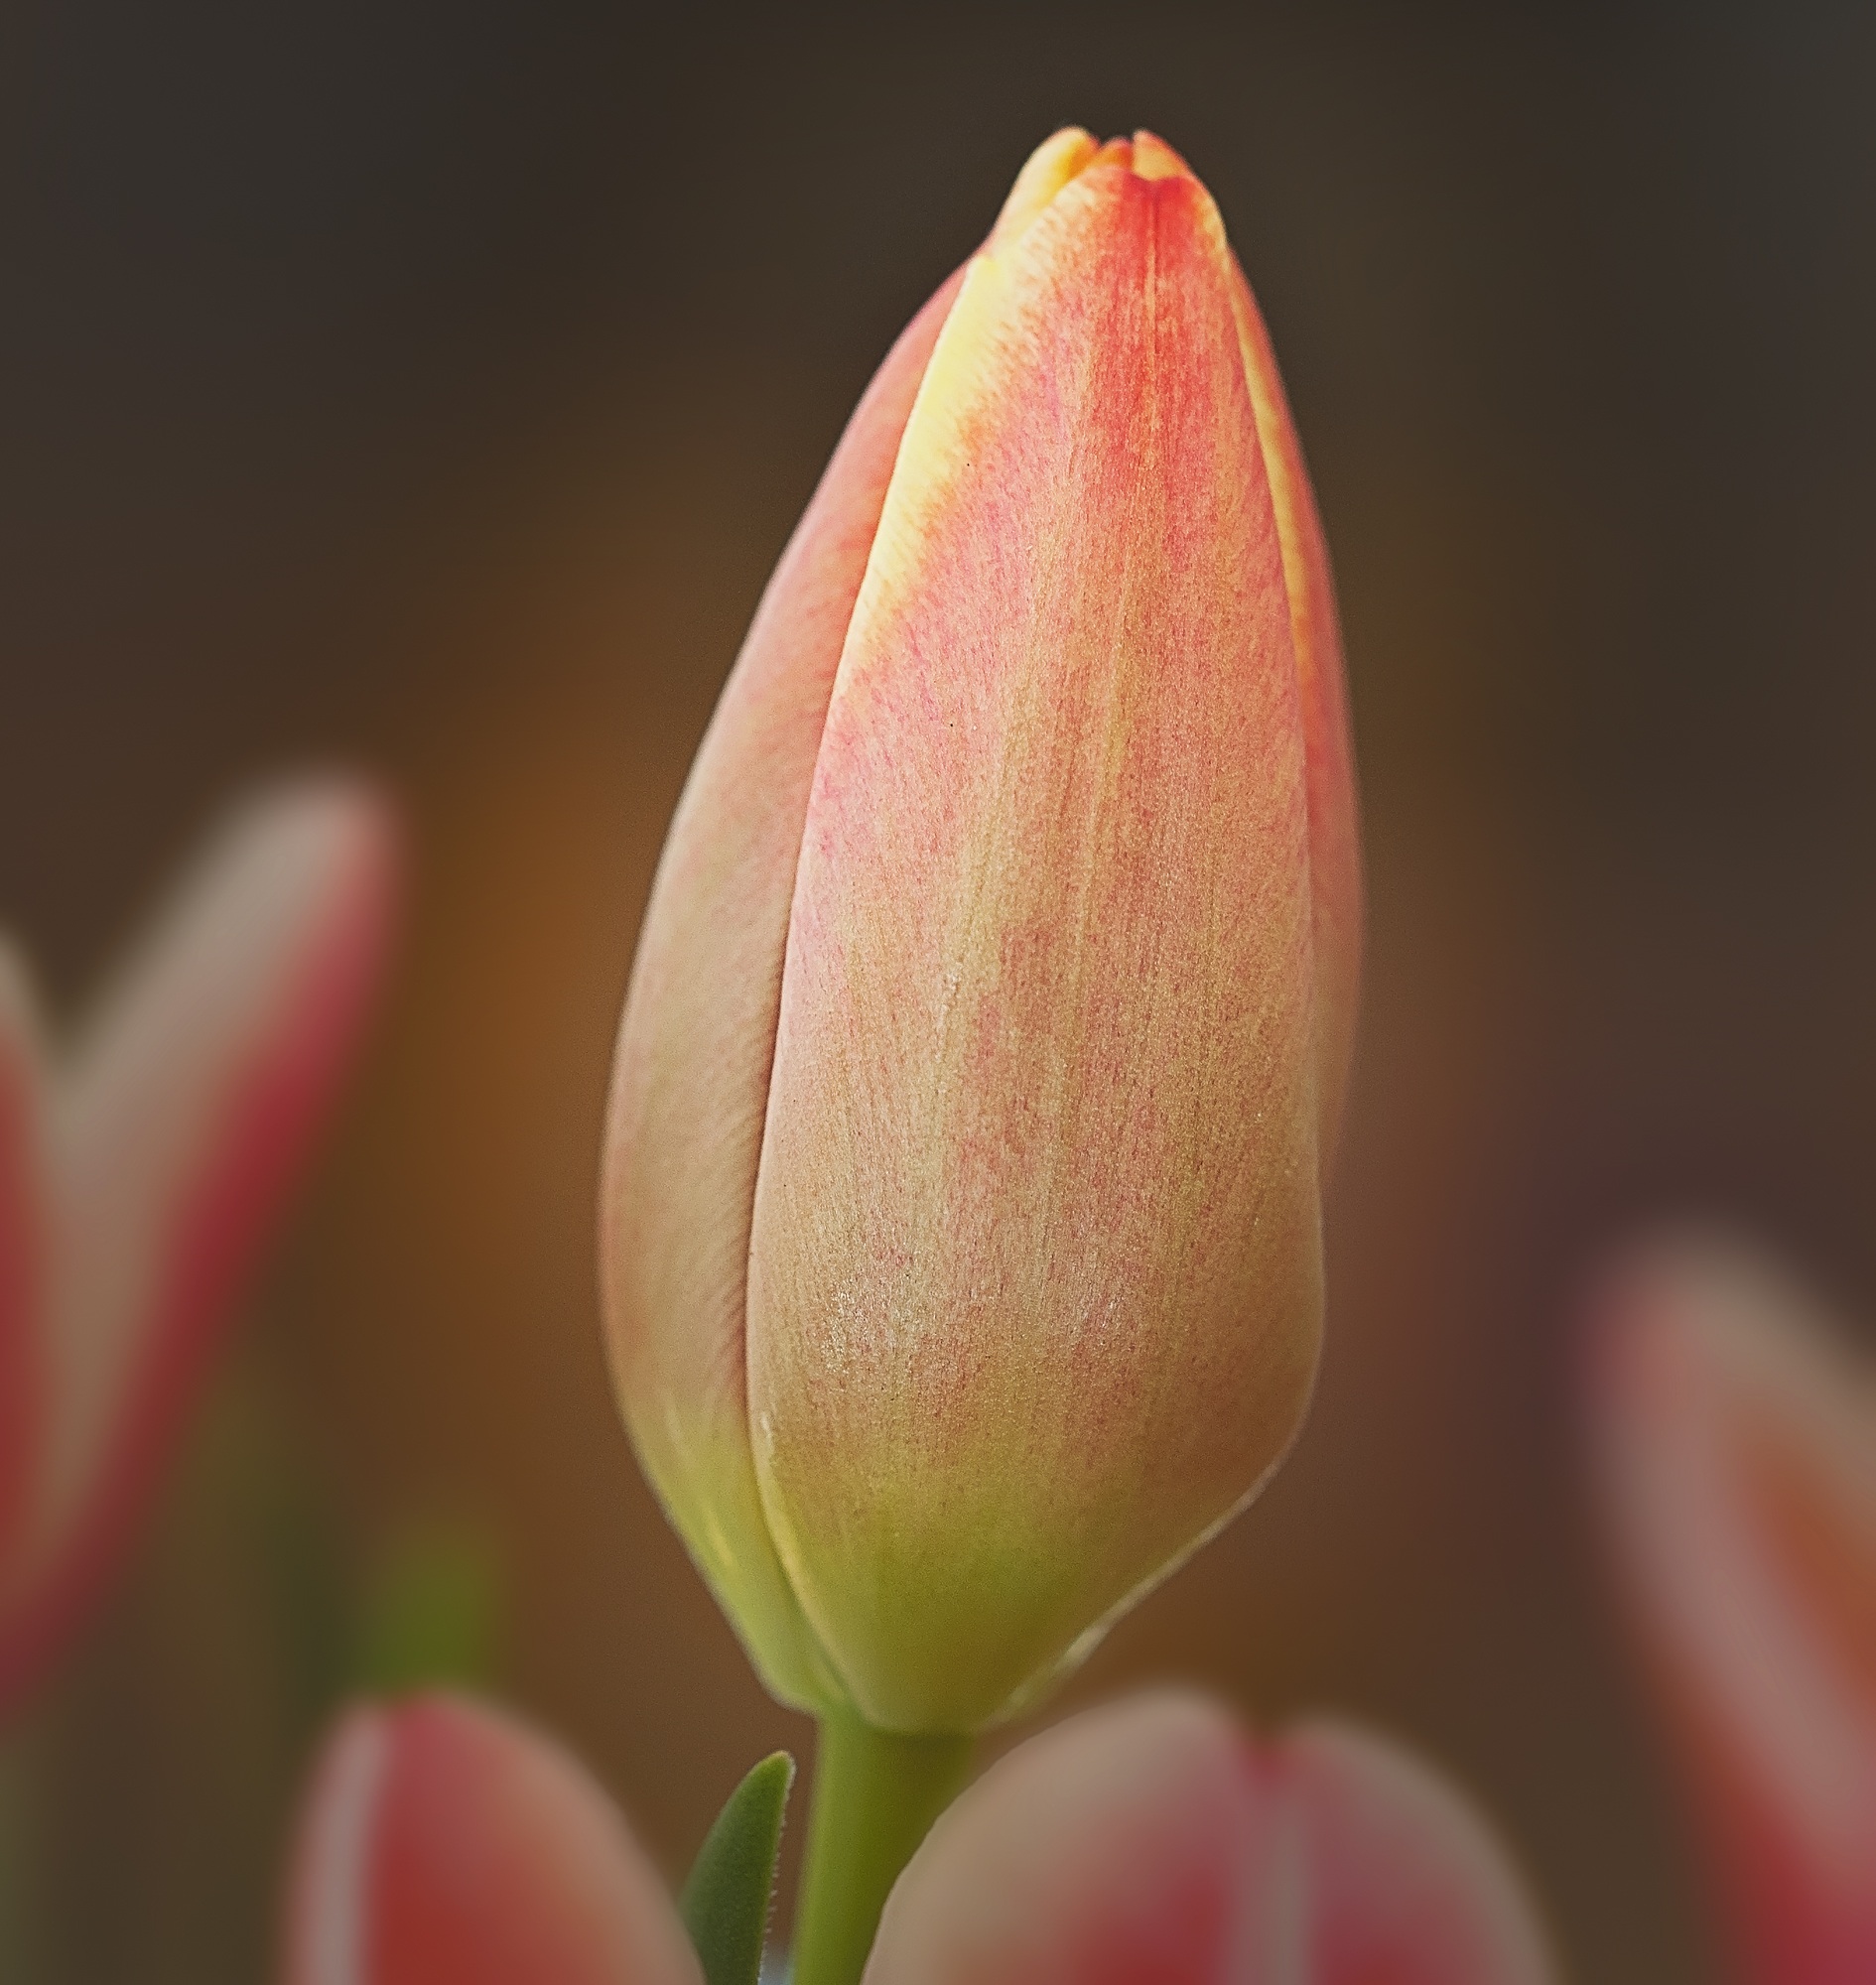
blossom, plant, photography, flower, petal, bloom, tulip, pink, close, flora, close up, closed, bud, spring flower, macro photography, flowering plant, schnittblume, plant stem, land plant